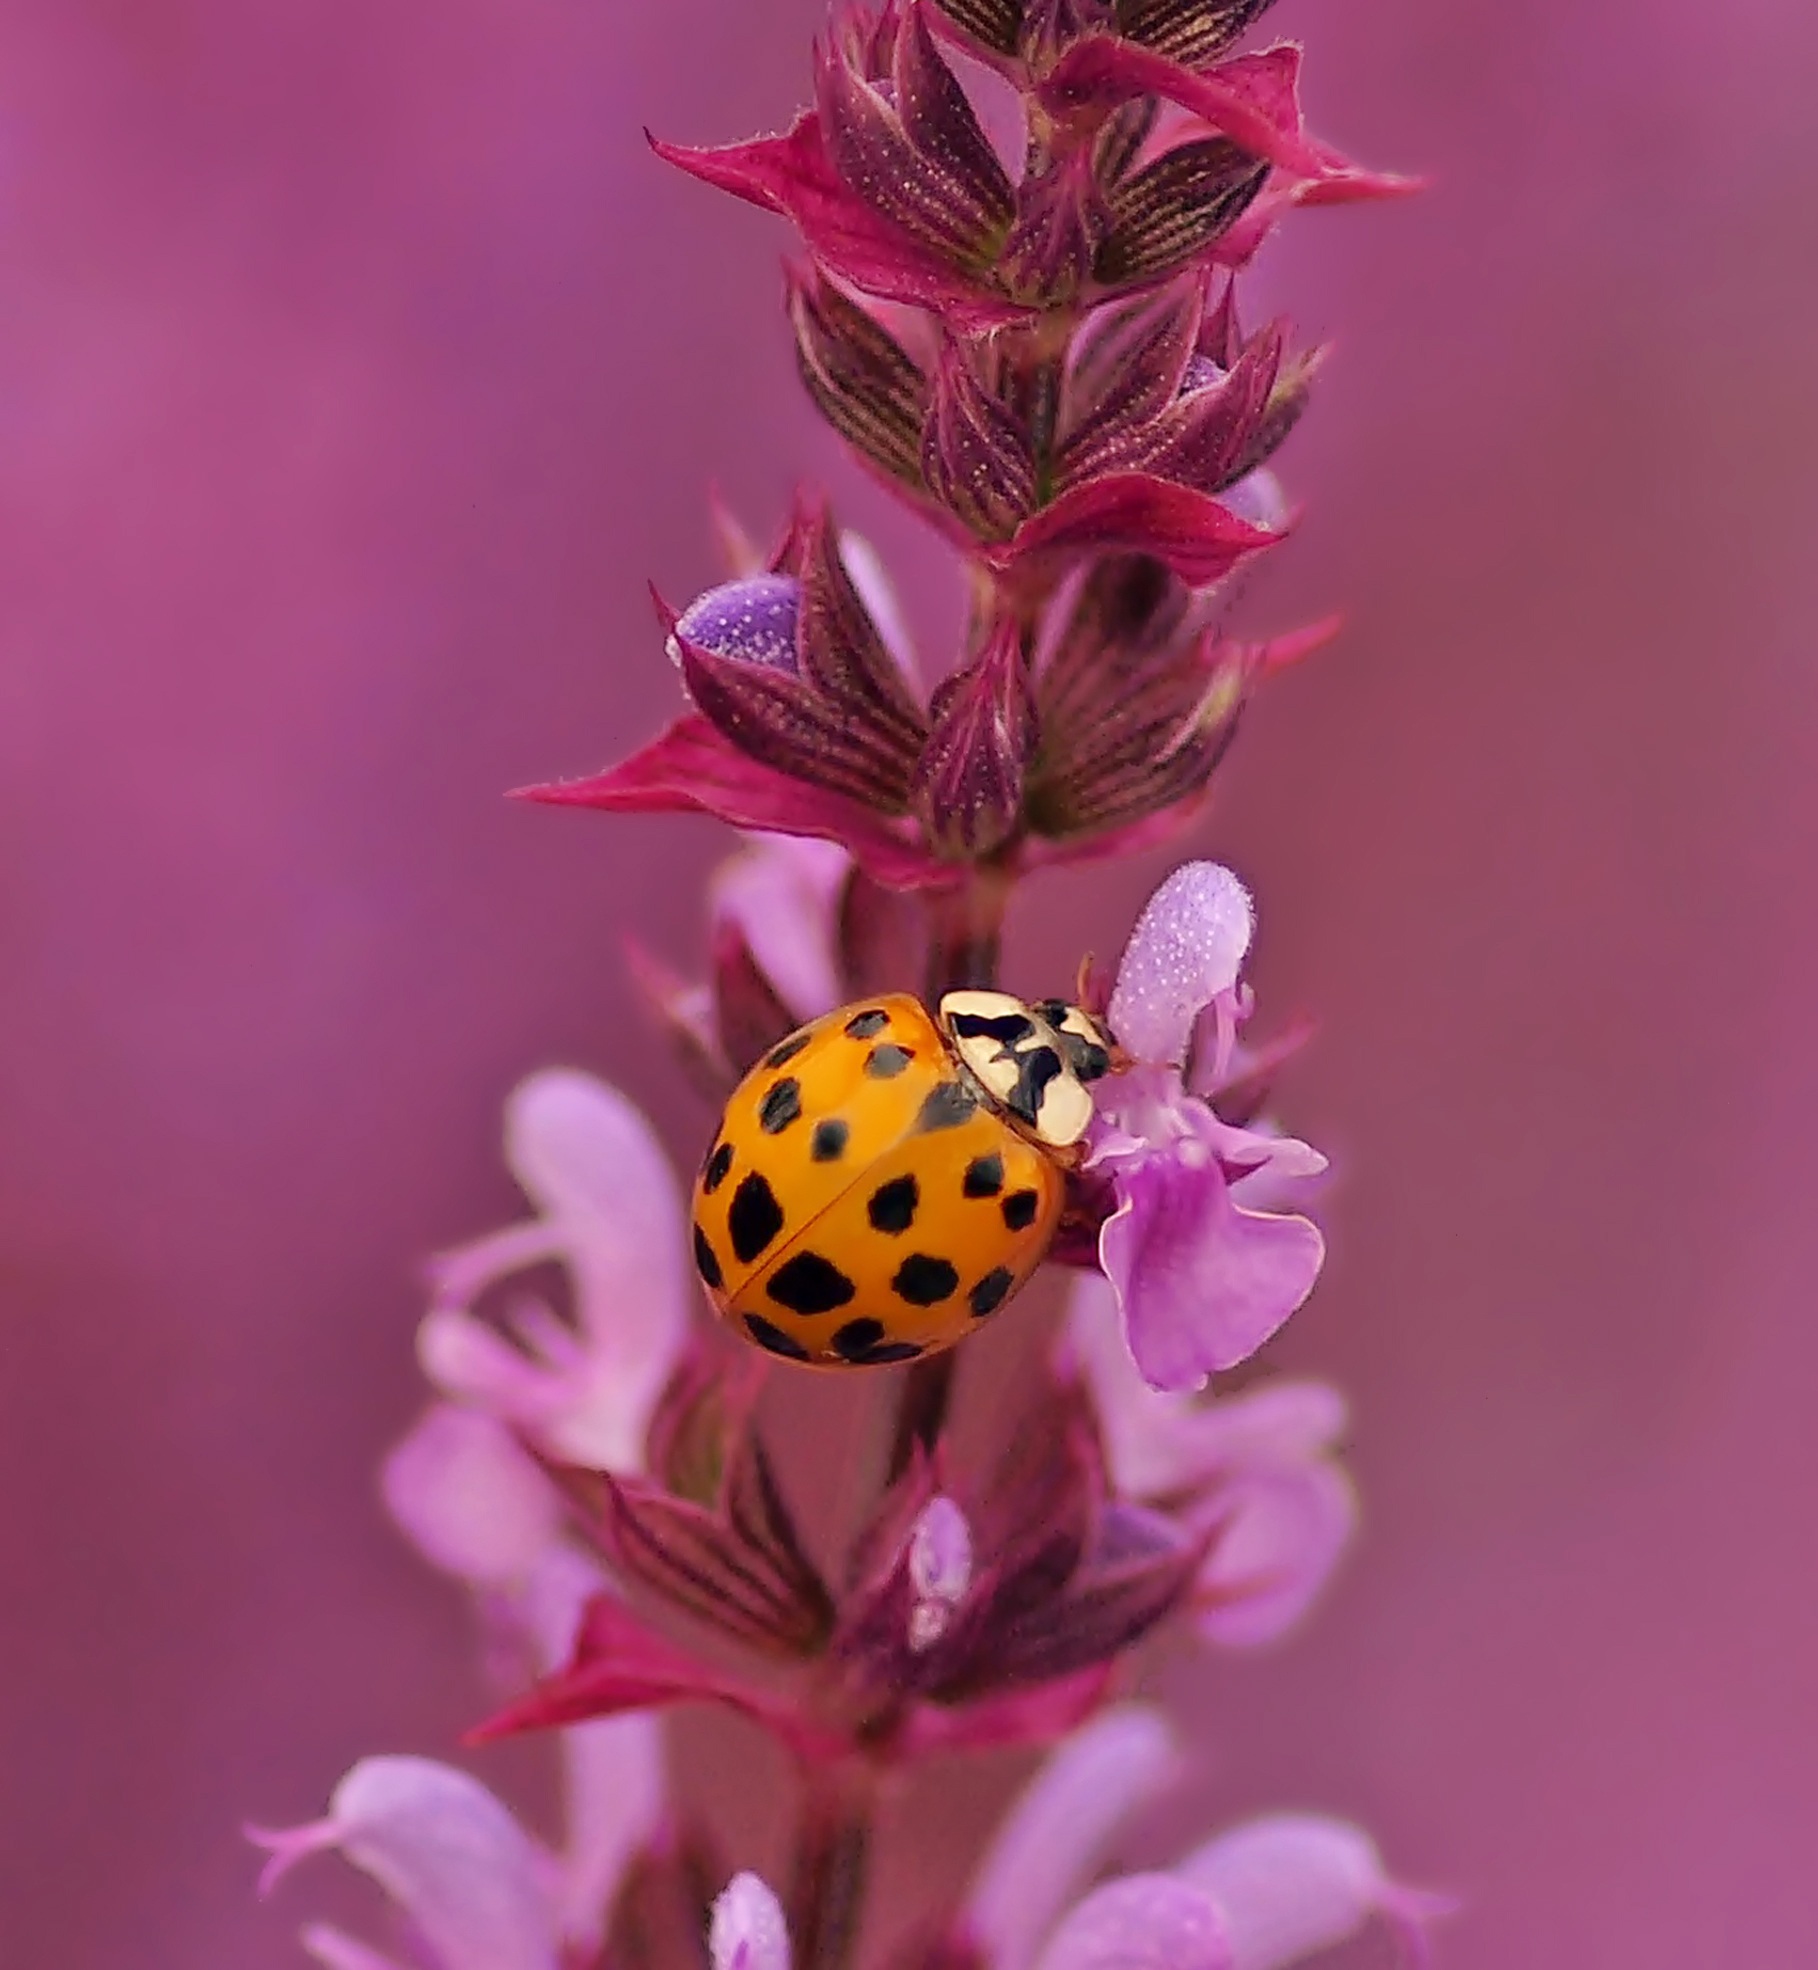
nature, blossom, plant, photography, flower, purple, petal, live, pollen, insect, butterfly, pink, flora, invertebrate, close up, nectar, macro photography, flowering plant, honey bee, land plant